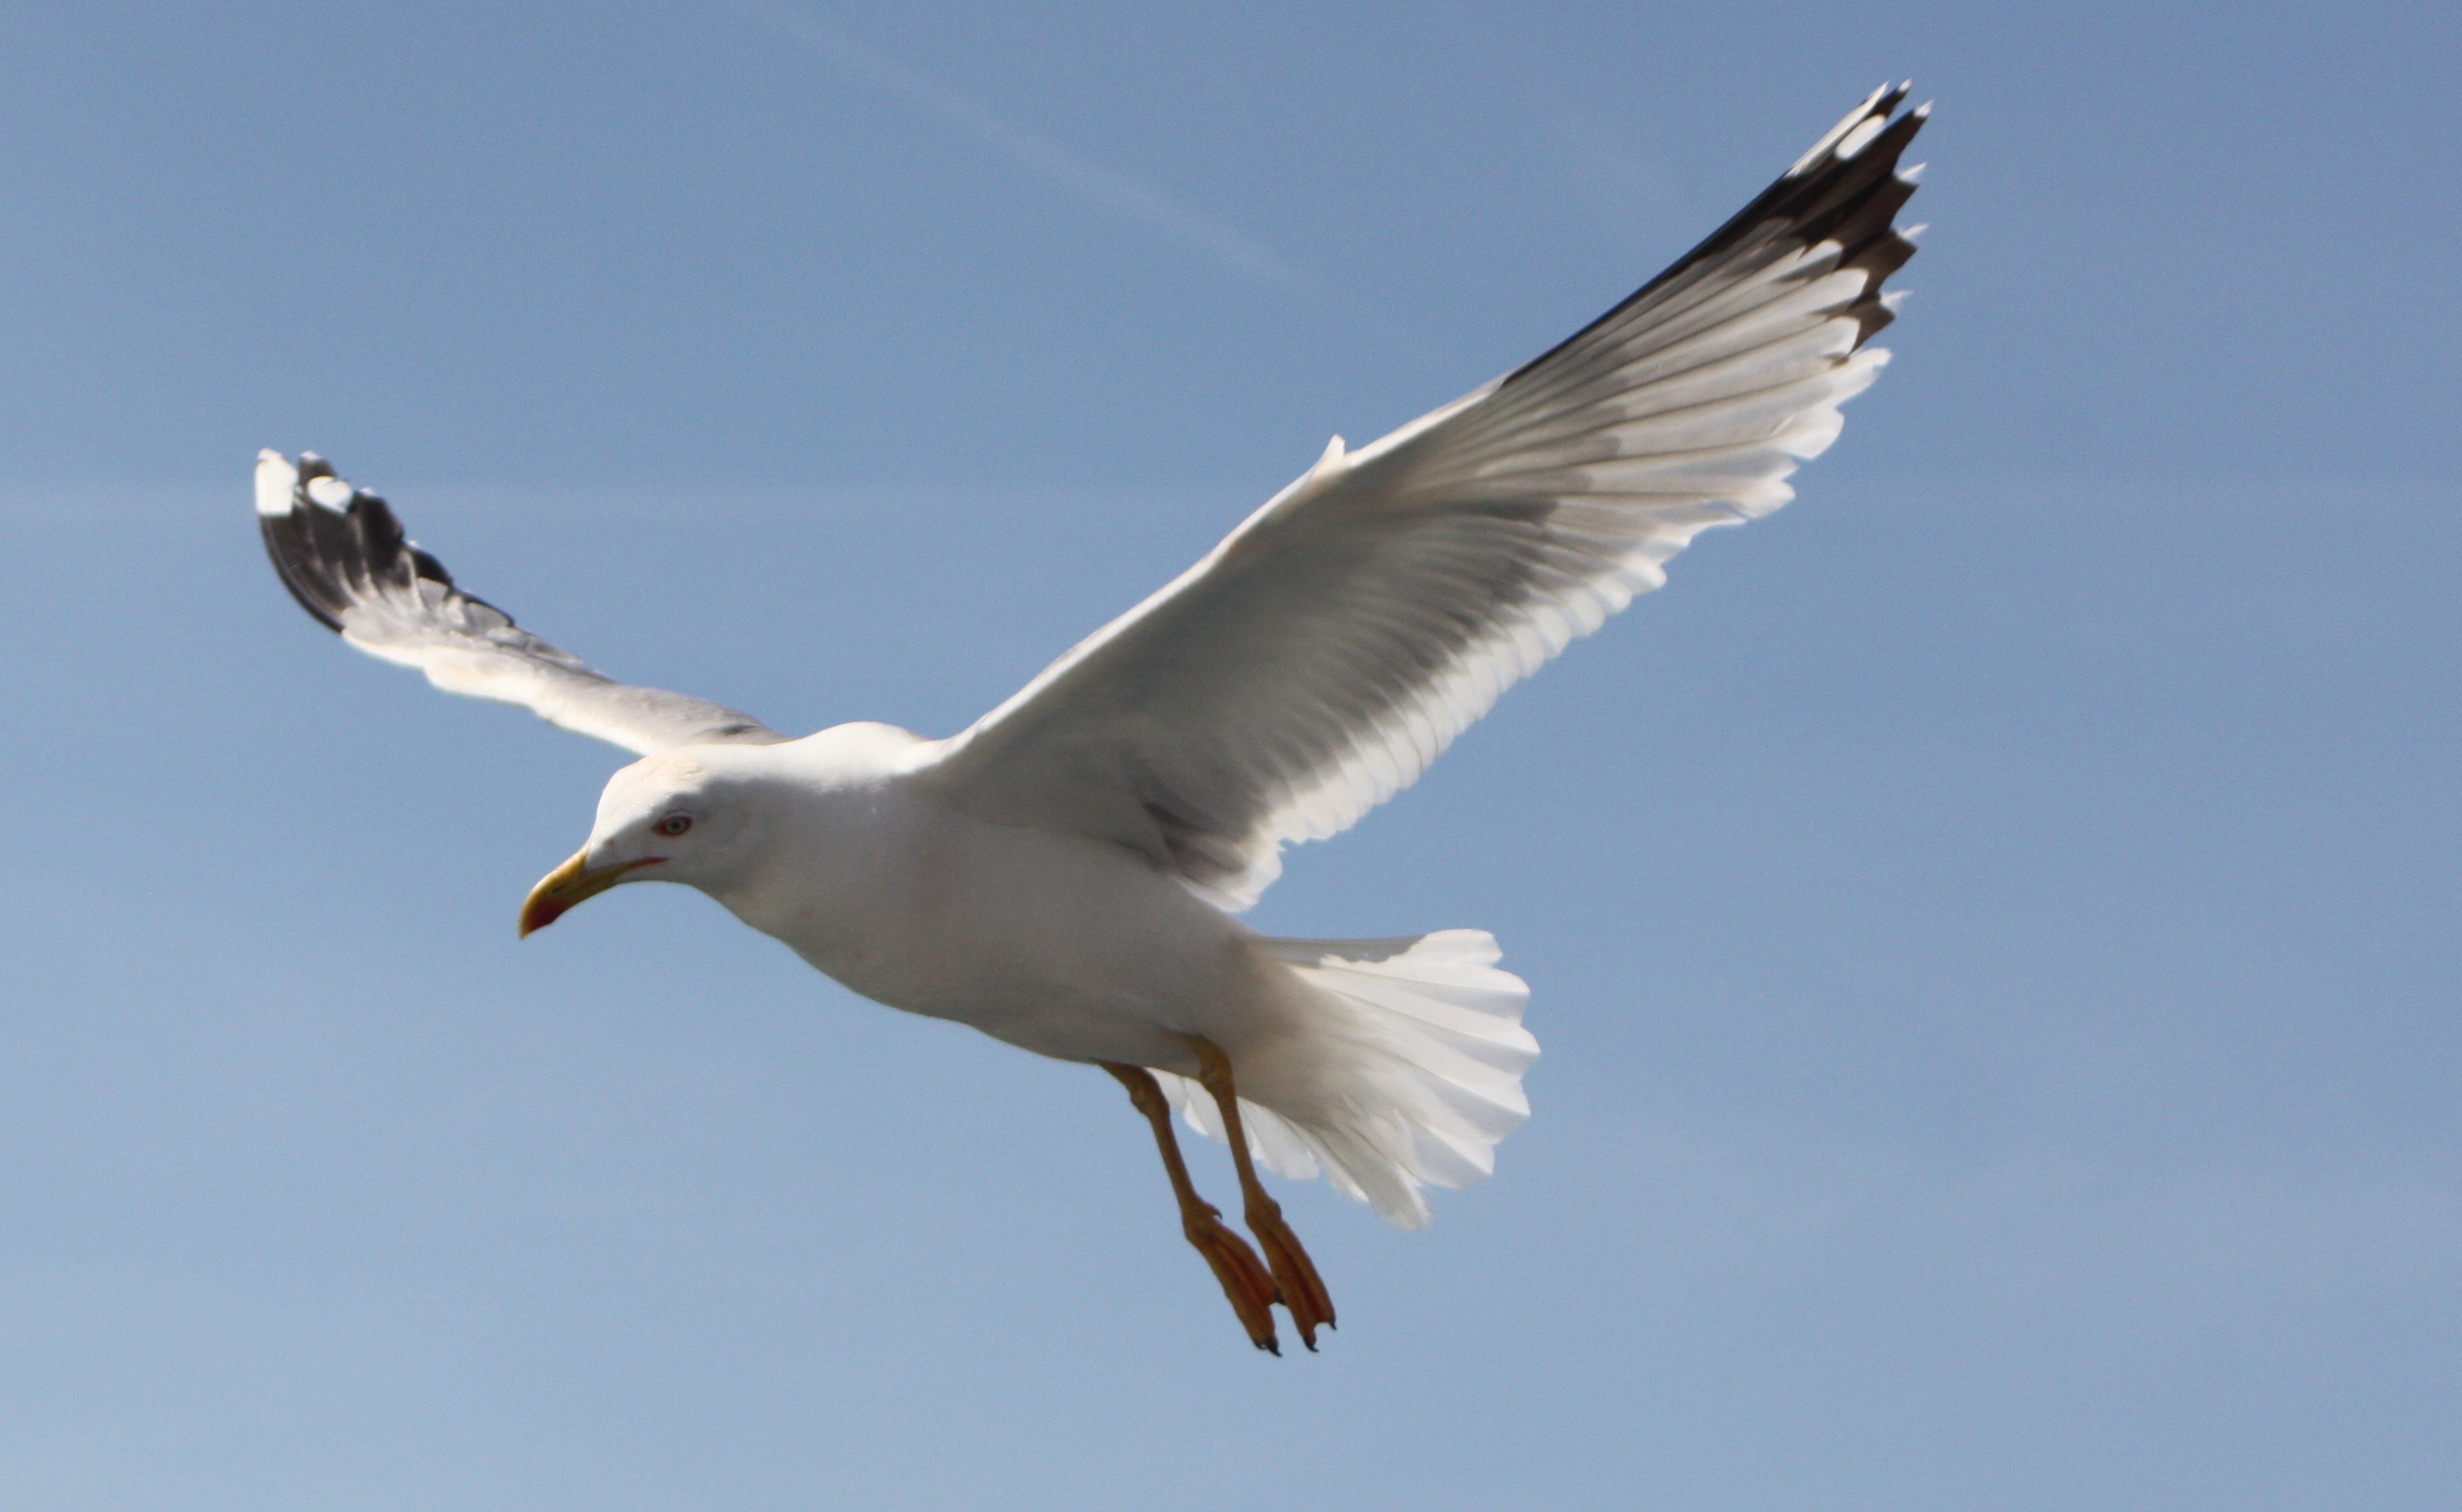
nature, bird, wing, sky, air, animal, seabird, fly, seagull, gull, beak, flight, blue, freedom, majestic, blue sky, birds, free, vertebrate, charadriiformes, european herring gull